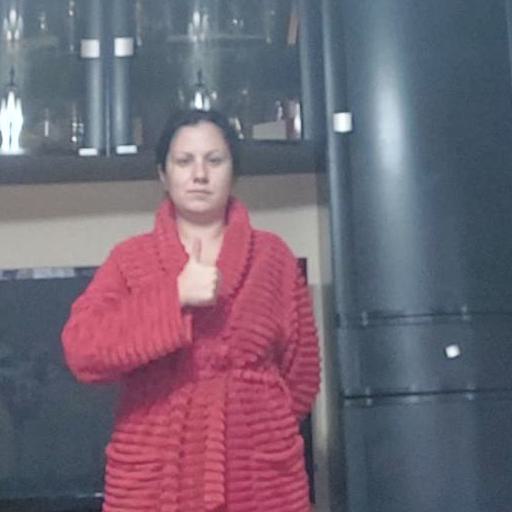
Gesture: like